Janny Grip Isachsen

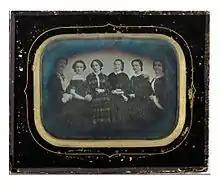
Daguerreotype of the actresses at the first Norwegian Theater, 1856. From left: Ms. Sørensen(?), Birgitte Cornelia Rojahn, Louise Brun, Janny Grip Isachsen, Fredrikke Louise Nielsen and Benedicte Hundevadt. Photo by Hans Krum. NTNU University Library.

Janny Grip Isachsen was engaged at the Det norske Theater (Bergen) in 1852-58, Christiania Norwegian Theatre 1860-62, Throndhjems Theater 1862-65, Christiania Theatre 1865-70 and Christiania Folketheater in 1872.